Naked Maja (postage stamps)

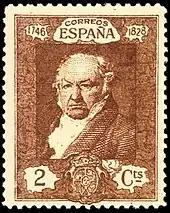

The issue was dedicated to the closure of the Ibero-American Exhibition in Seville (May 9, 1929 – June 21, 1930) and at the same time to the 100th anniversary of the death of Francisco de Goya. This is what most stamp catalogs state, despite the fact that the round anniversary was two years earlier, in 1928, and the date is also not the same: the artist died on 16 April, and the set was issued on 15 June.